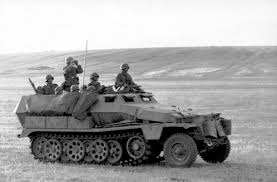
Label: BTR